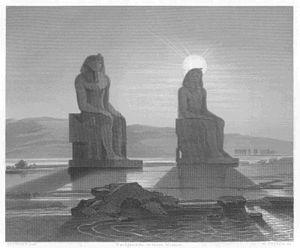
Wilhelm Schirmer est un peintre paysagiste allemand né à Berlin le 6 mai 1802 et mort à Nyon le 8 juin 1866. Schirmer compta Max Schmidt parmi ses élèves.